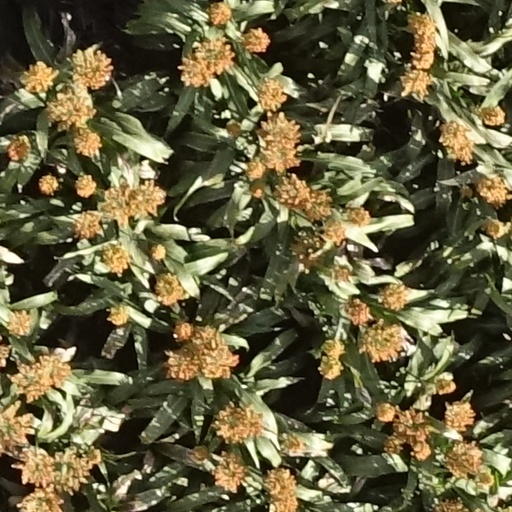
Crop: sorghum